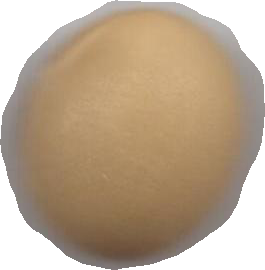
Variety: Dega